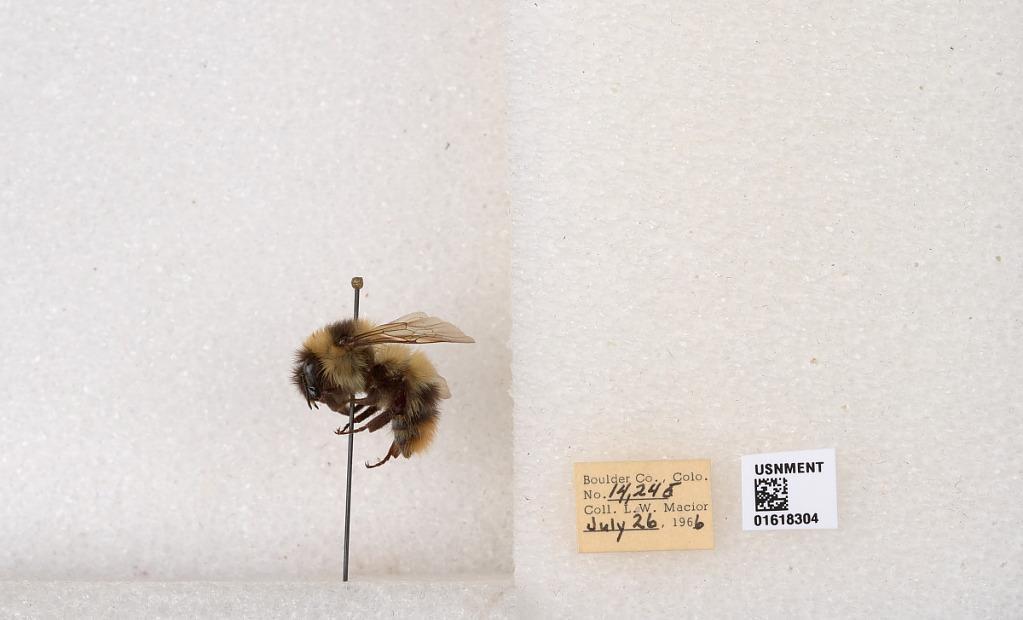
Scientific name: Bombus kirbyellus
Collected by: L. Macior
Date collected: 1966-7-26
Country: United States
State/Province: Colorado
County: Boulder
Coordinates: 40.0925, -105.358